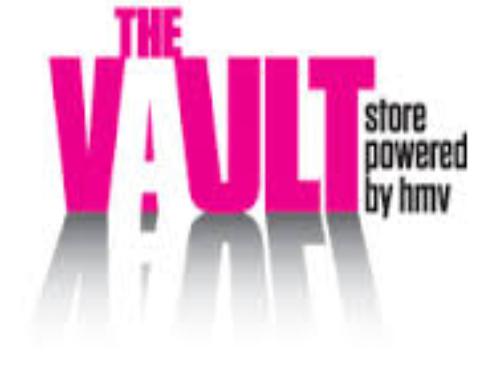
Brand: HMV
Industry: Leisure